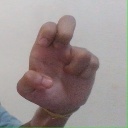
अक्षर: अ